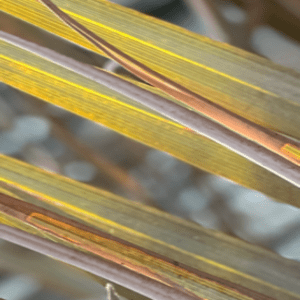
Label: Magnesium Deficiency